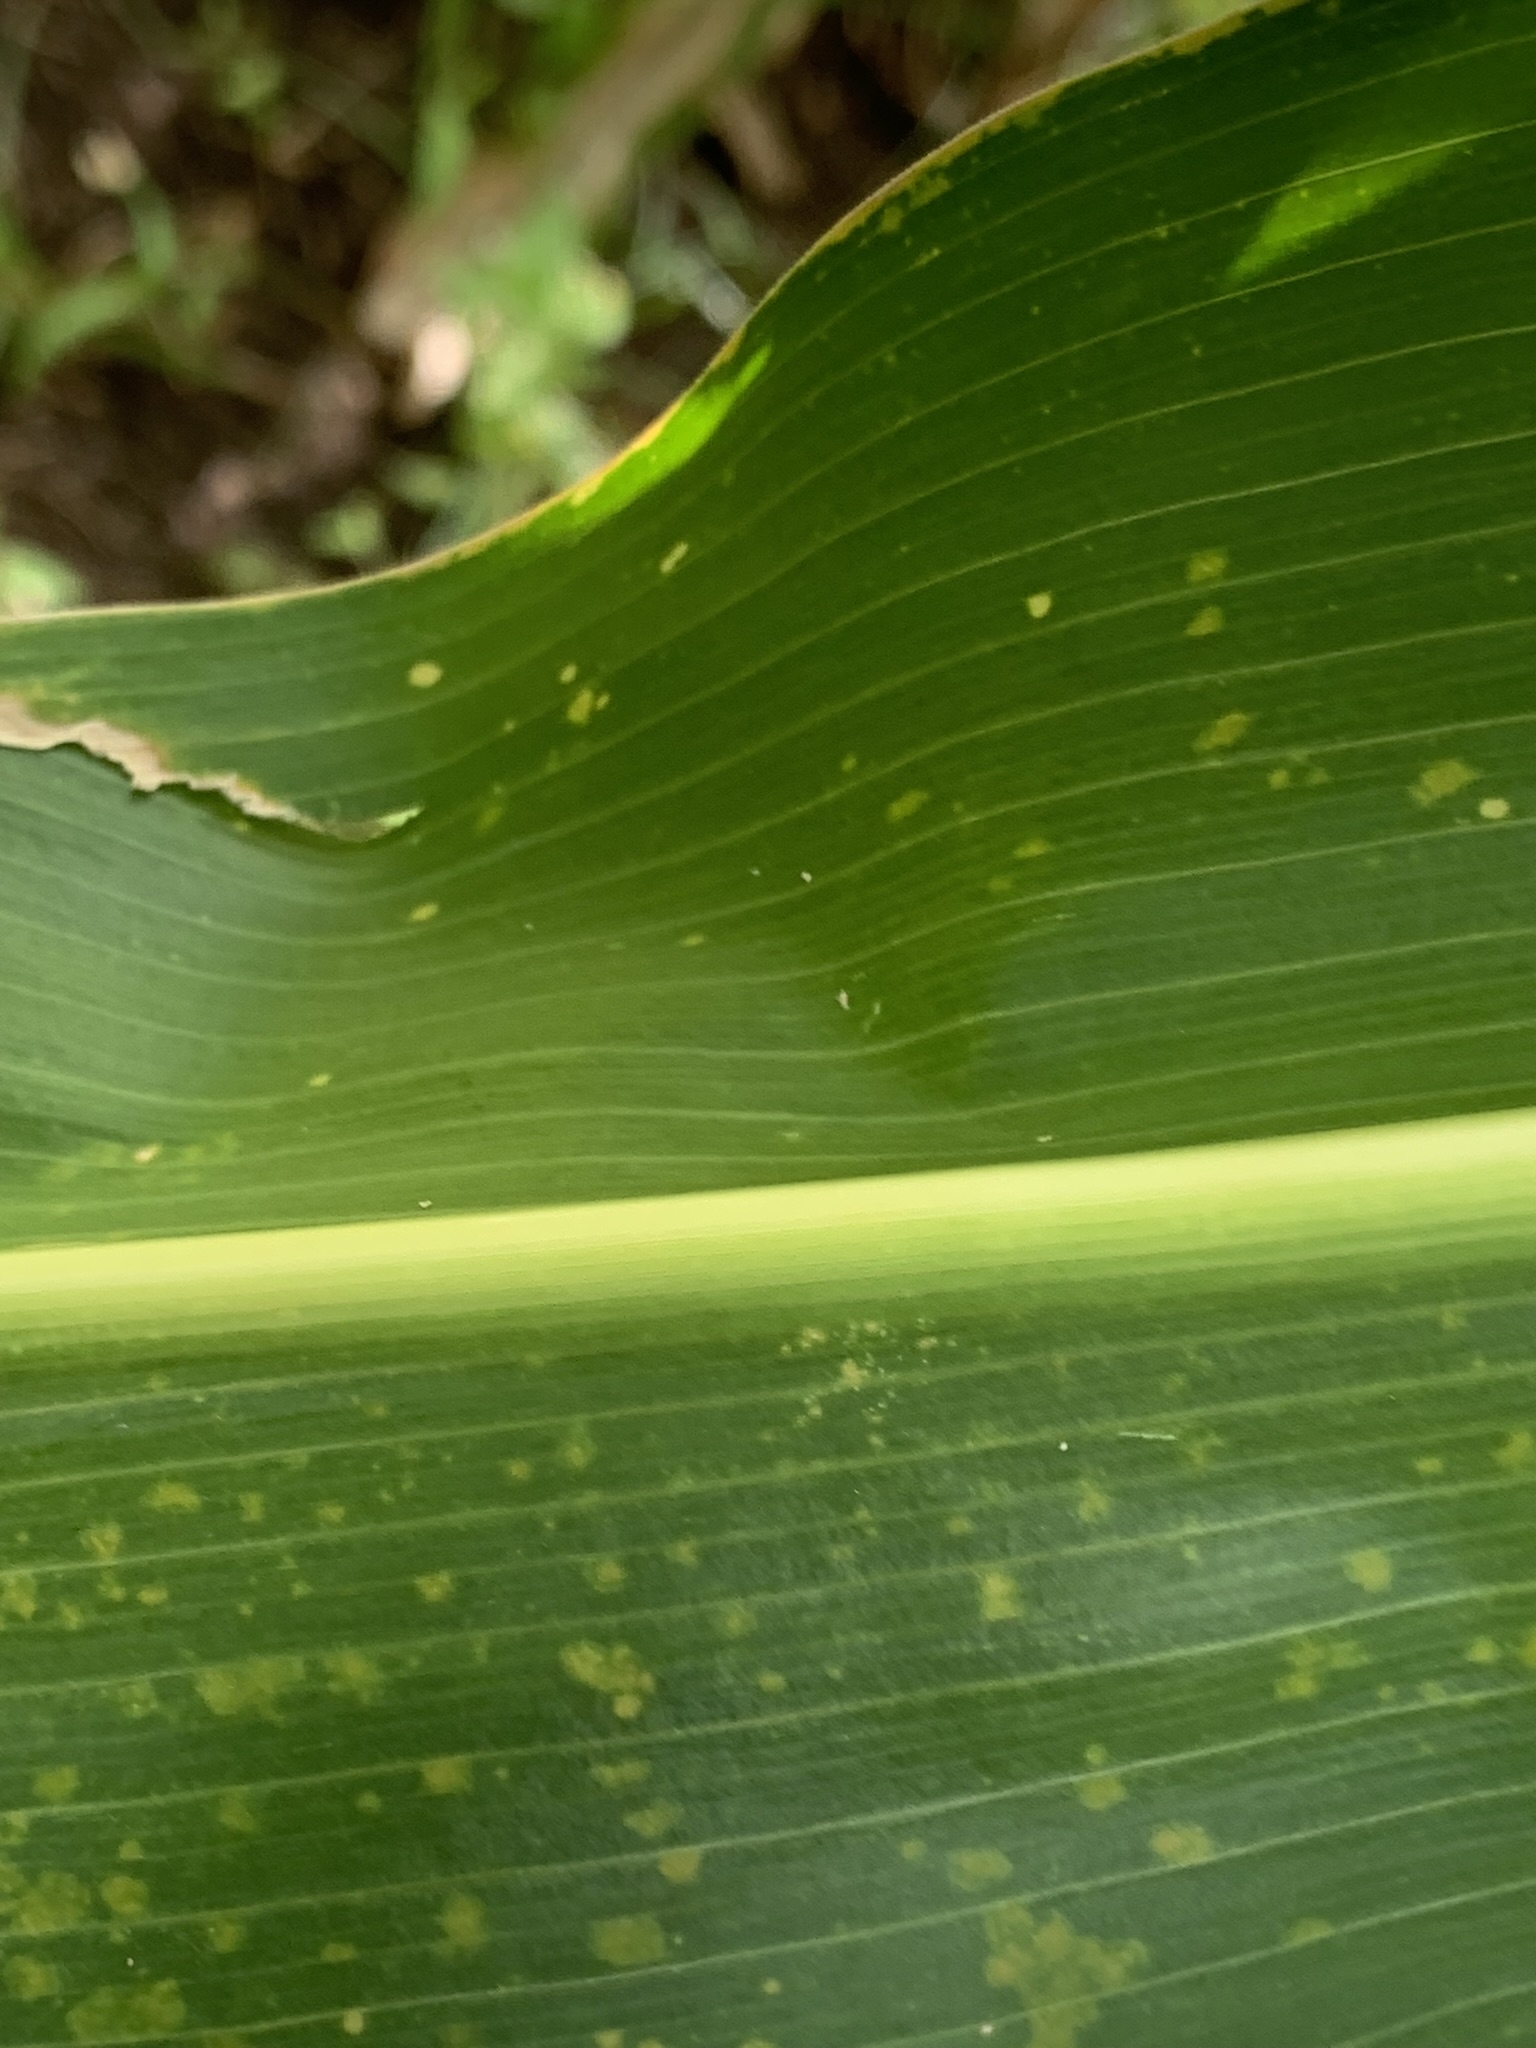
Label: MLN